David Brandt (farmer)

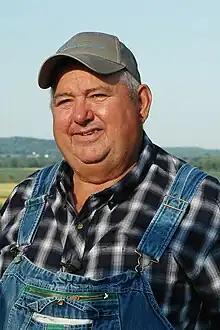
Brandt in 2012

David William Brandt (November 16, 1946 – May 21, 2023) was an American farmer known for working on sustainable agriculture techniques, specifically no-till farming and cover crops. Outside of the agriculture field, he was known on the internet for being the face of a meme.